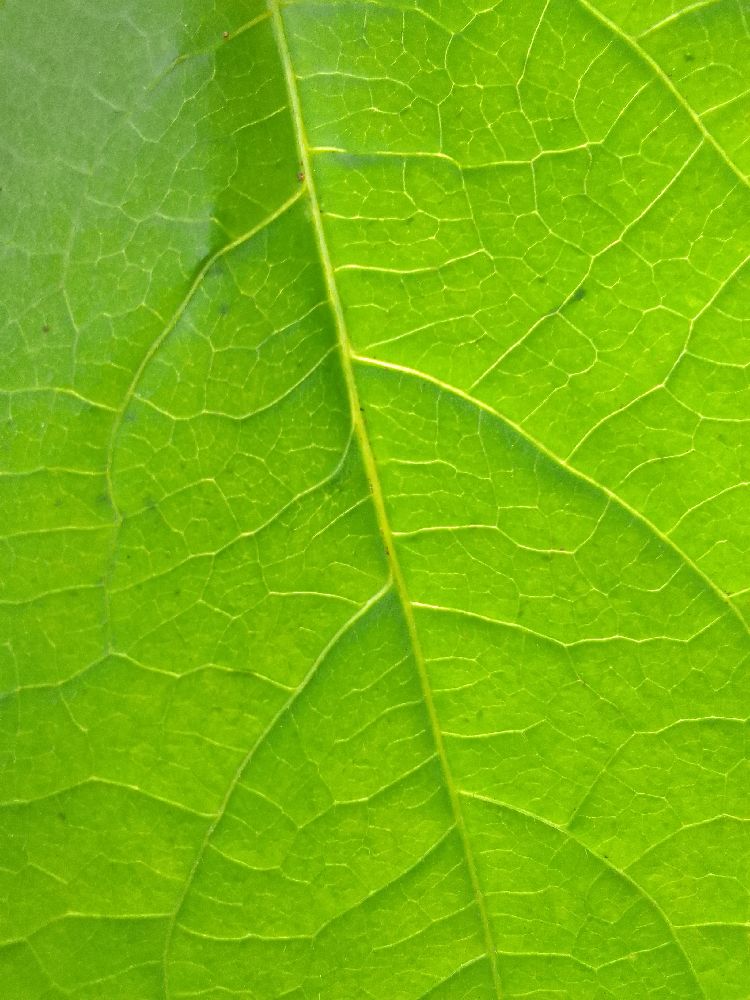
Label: healthy